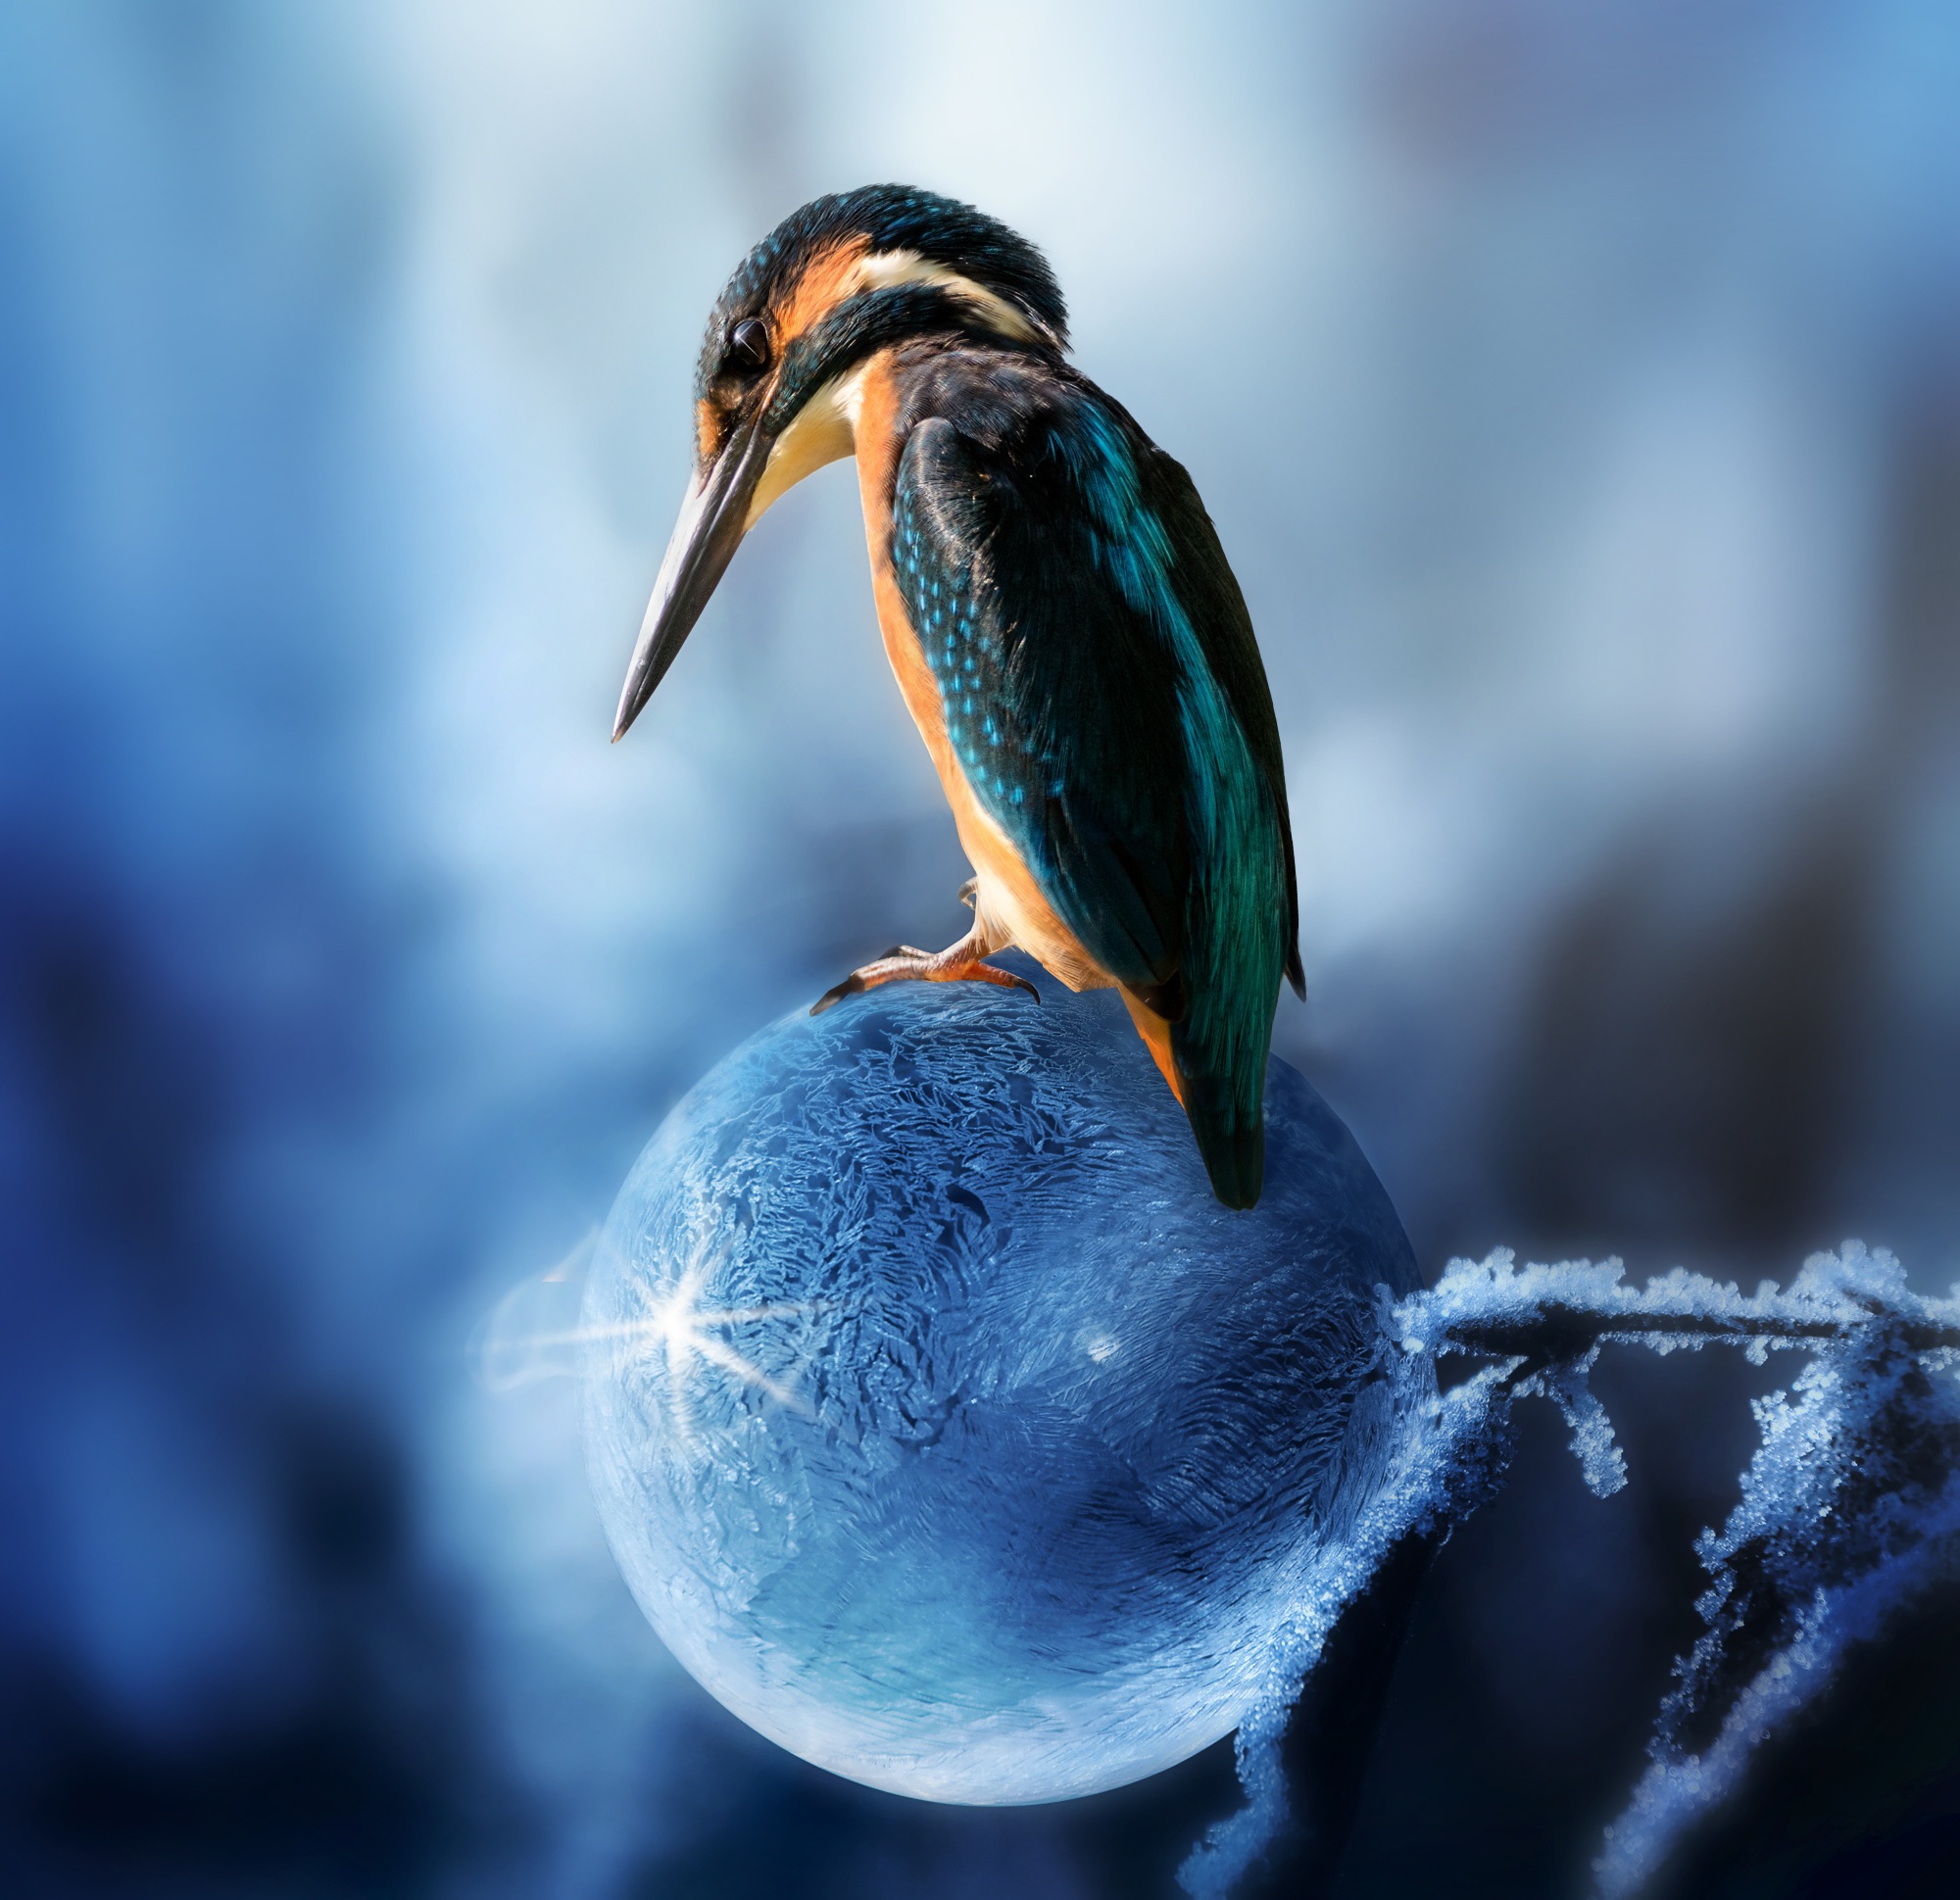
water, nature, bird, wildlife, spring, reflection, beak, frozen, blue, fauna, close up, icy, vertebrate, composing, kingfisher, soap bubble, macro photography, desktop background, spring is coming, mobile phone wallpaper